Joe Johnson (snooker player)

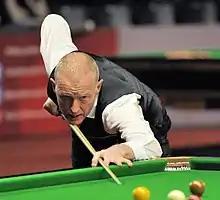
Johnson defeated Steve Davis "(pictured in 2014)" to win the 1986 World Championship.

Johnson began the 1985–86 season ranked 16th, inside the top 16 for the first time in his career. He was relatively unheralded at the start of the 1986 World Championship, having only ever won one televised match. Johnson was rated a 1501 outsider going into the championship, his only two previous Crucible appearances having ended in first-round defeats. His best results during the season had been quarter-final finishes at the 1985 Matchroom Trophy (where he lost 3–5 to Neal Foulds) and at the 1986 Classic (where he lost 4–5 to Cliff Thorburn).